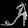
Label: Sandal